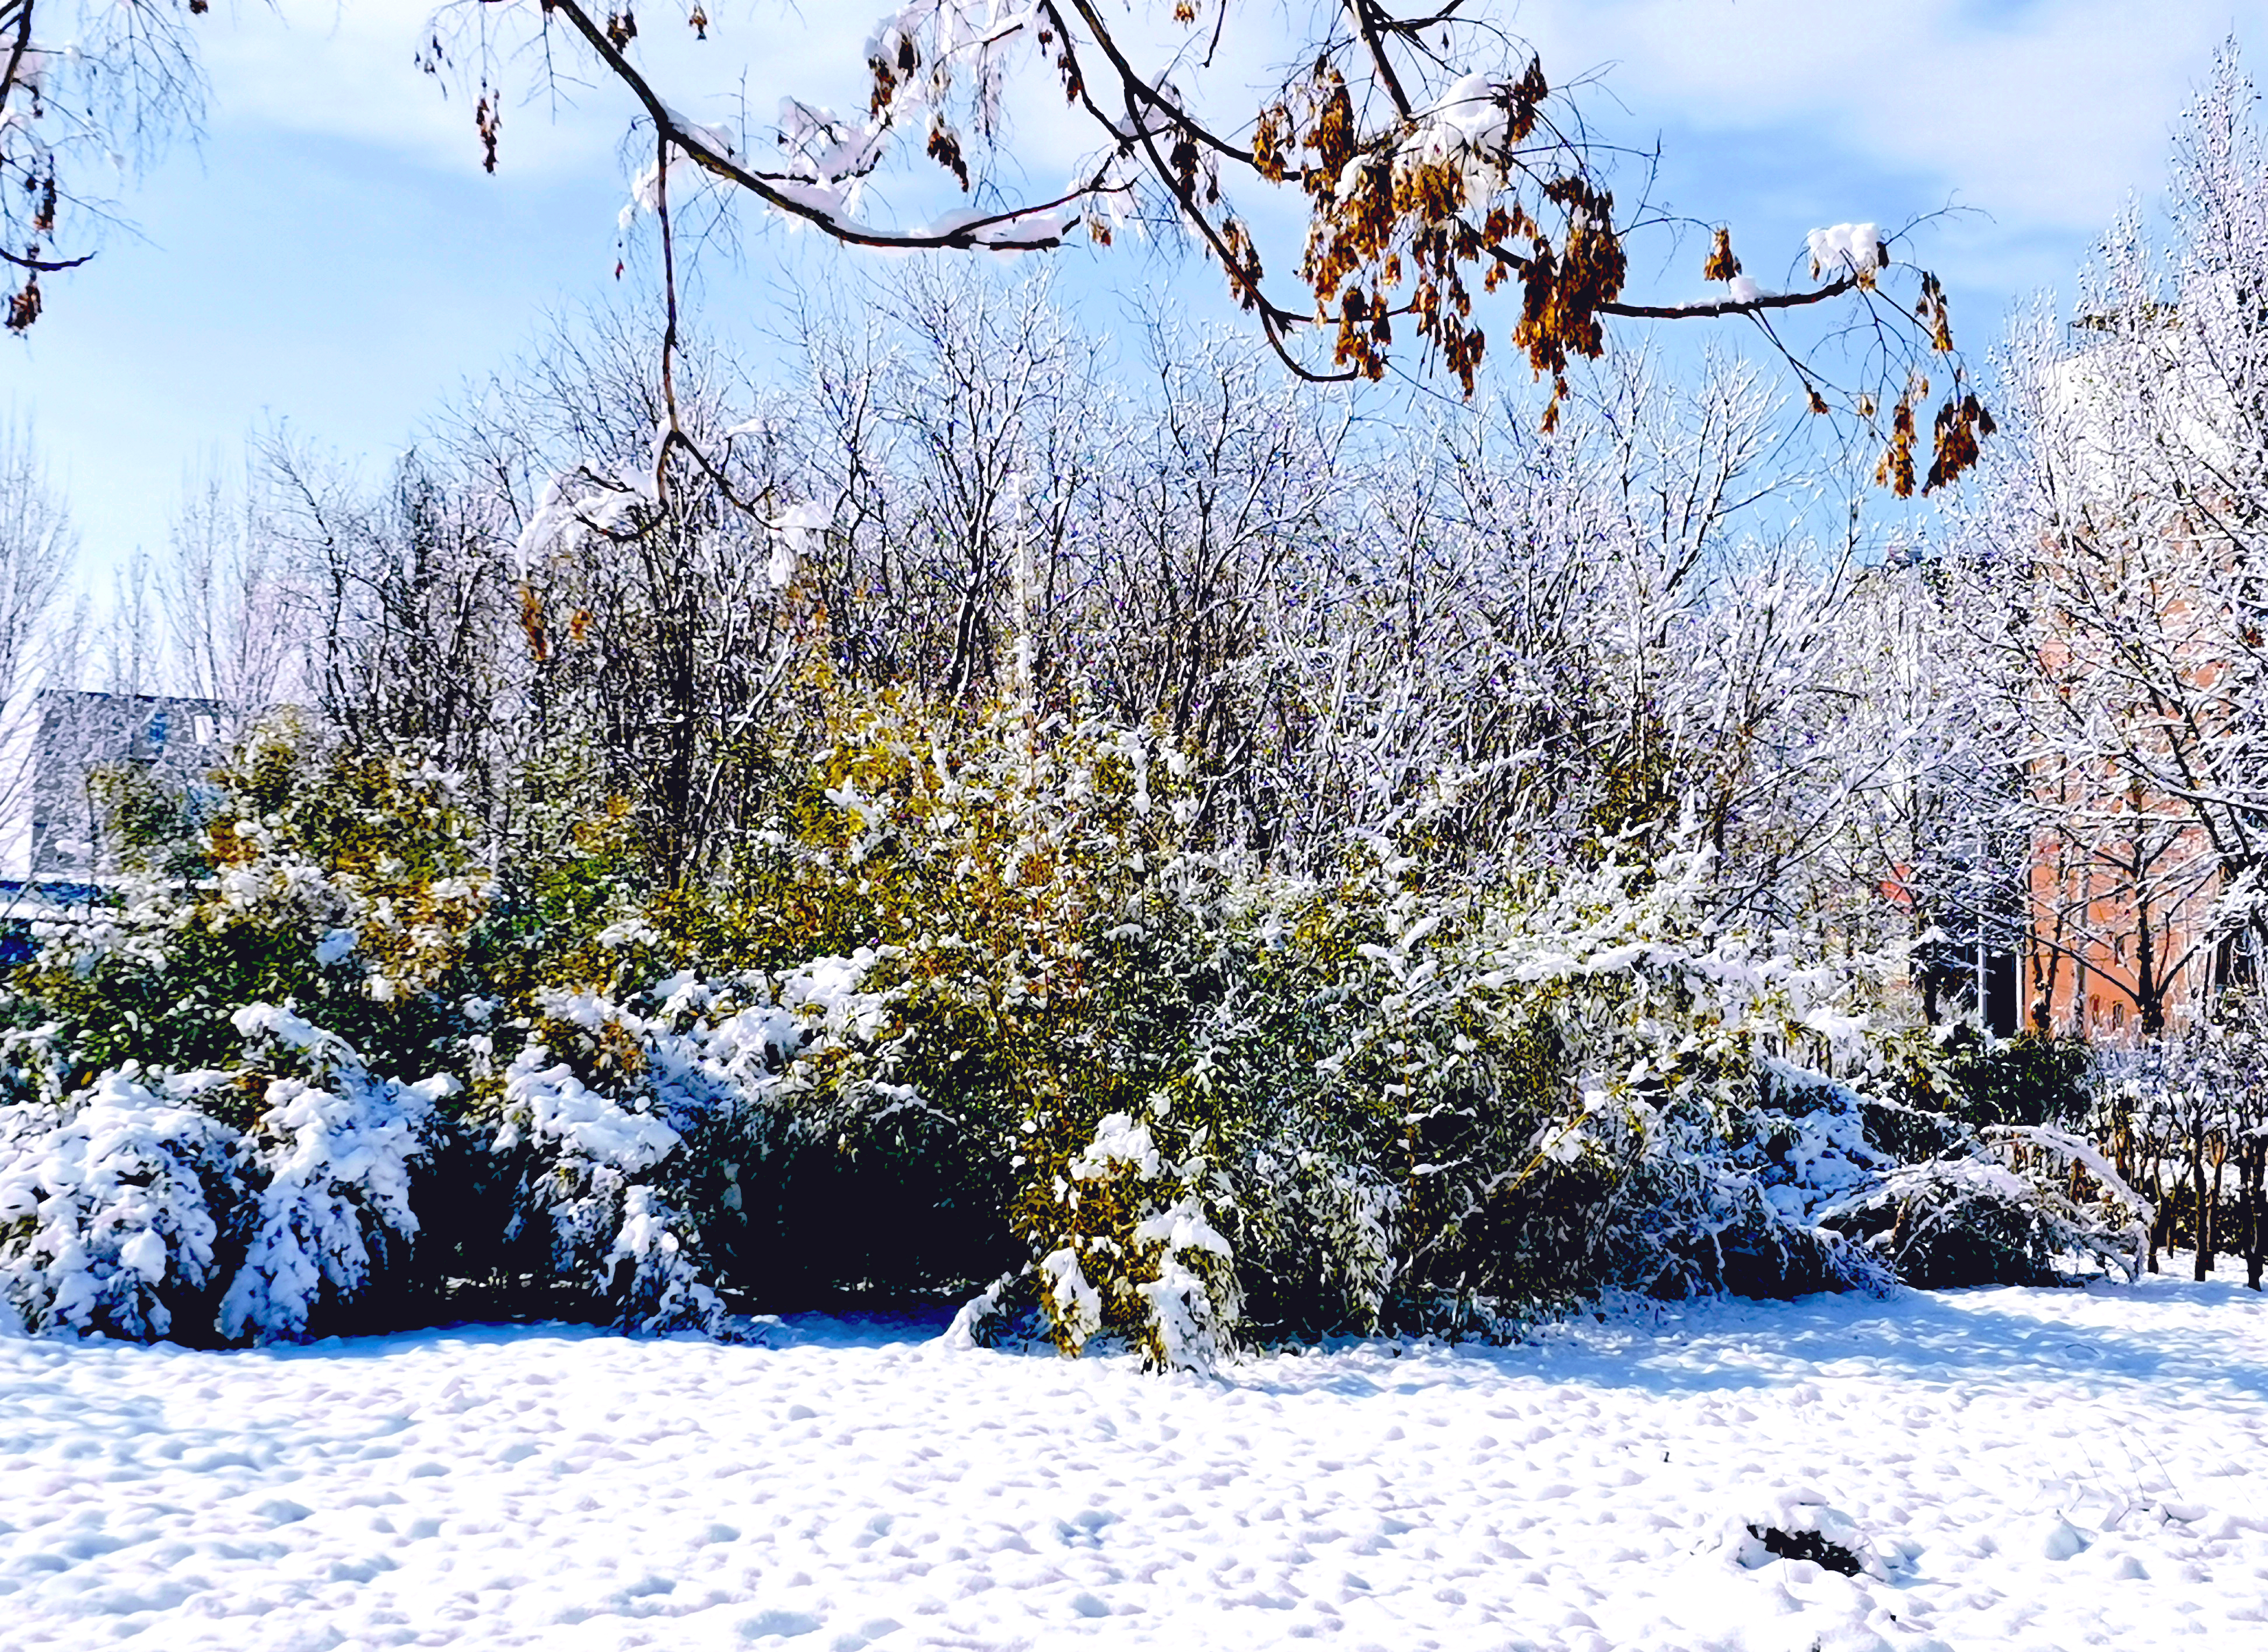
snow, plant, sky, natural environment, natural landscape, branch, twig, sunlight, tree, woody plant, grass, rural area, morning, landscape, freezing, shrub, winter, deciduous, cloud, frost, forest, electric blue, precipitation, conifer, event, garden, People in nature, grove, woodland, pine family, evening, plant stem, fir, trunk, ice, landscaping, wood